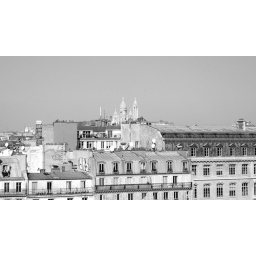
This photo was taken from our hotel window on the 7th floor near Gare de l'Est.